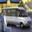
Label: bus